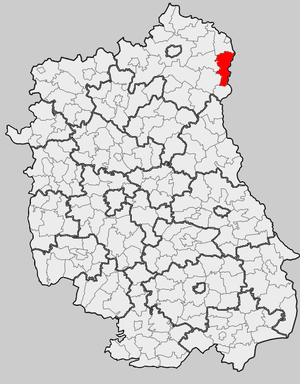
Kodeń est une gmina rurale de la powiat de Biała Podlaska, dans la Voïvodie de Lublin, dans l'est de la Pologne, à la frontière avec la Biélorussie.